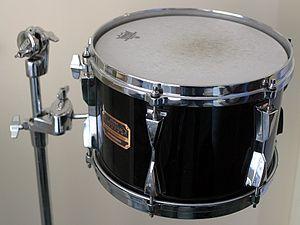
Remo est une marque américaine d'instruments de musique spécialisée dans les percussions.
Un tom est l'un des éléments d'une batterie.